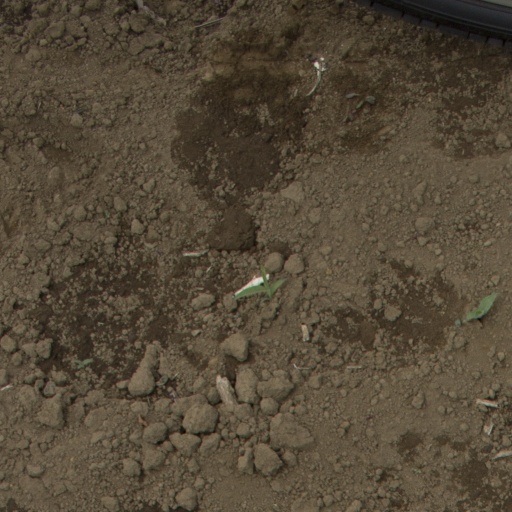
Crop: Jerusalem artichoke